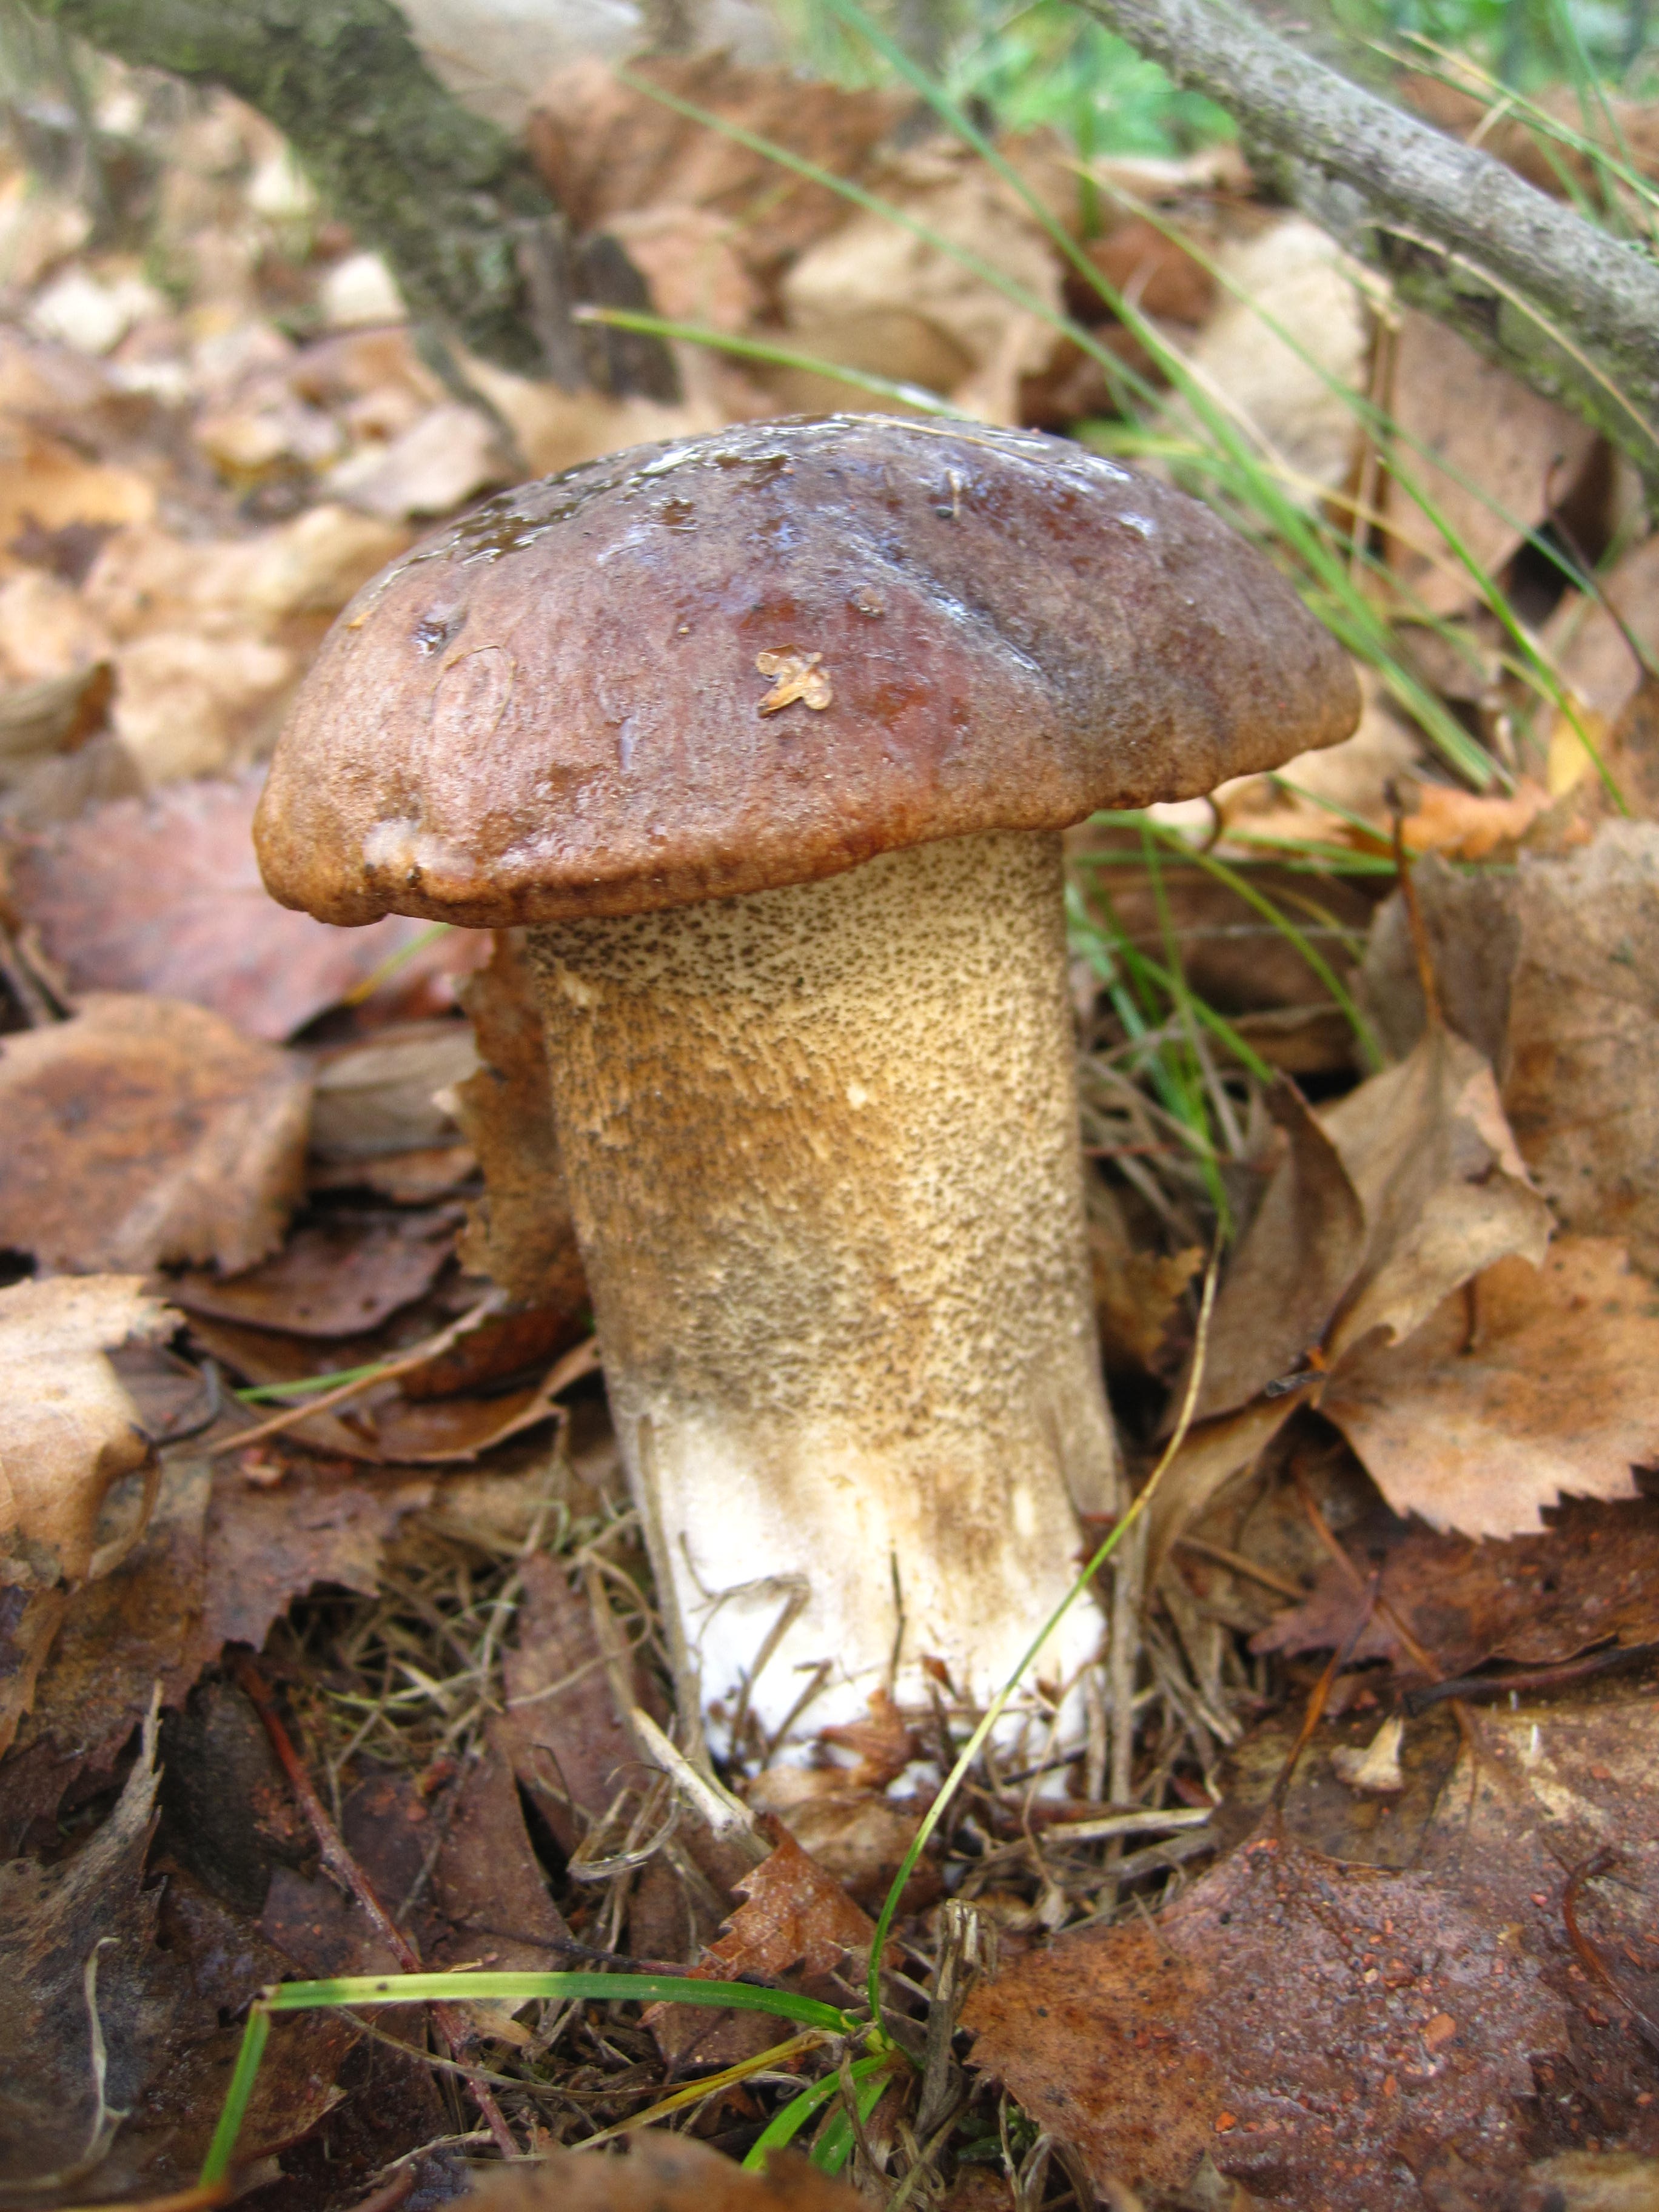
nature, forest, autumn, brown, soil, botany, mushroom, close, flora, botanical, fauna, tribe, forest floor, fungus, cap, woodland, october, agaric, bolete, auriculariales, edible, time of year, fungal species, firs, forest mushroom, forest fruit, typical autumn, autumn mushroom, in the forest, agaricus, birch mushroom, common birch mushroom, birkenroehrling, birch placidus, capuchin, gei mushroom, leccinum scabrum, matsutake, oyster mushroom, edible mushroom, shiitake, medicinal mushroom, agaricomycetes, agaricaceae, champignon mushroom, penny bun, pleurotus eryngii, auriculariaceae